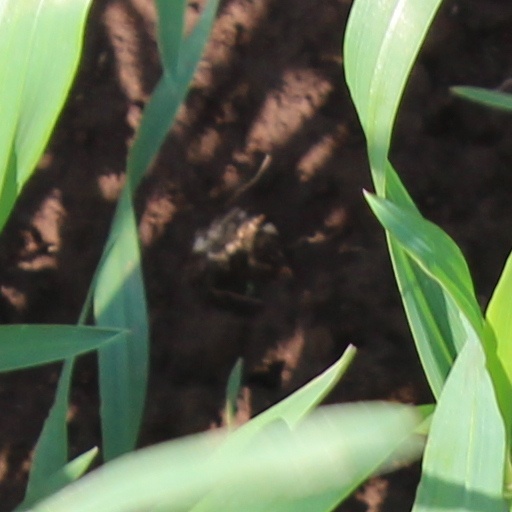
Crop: wheat